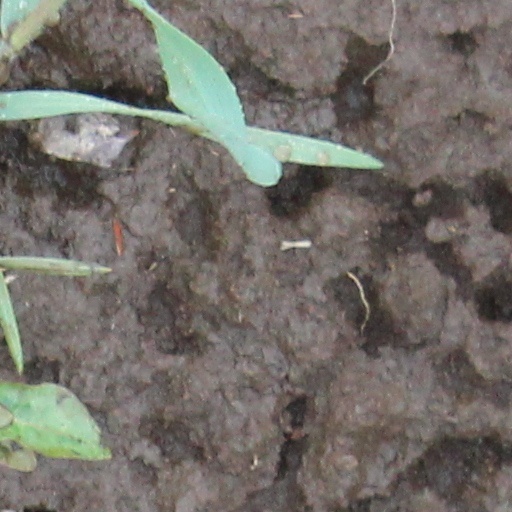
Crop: wheat